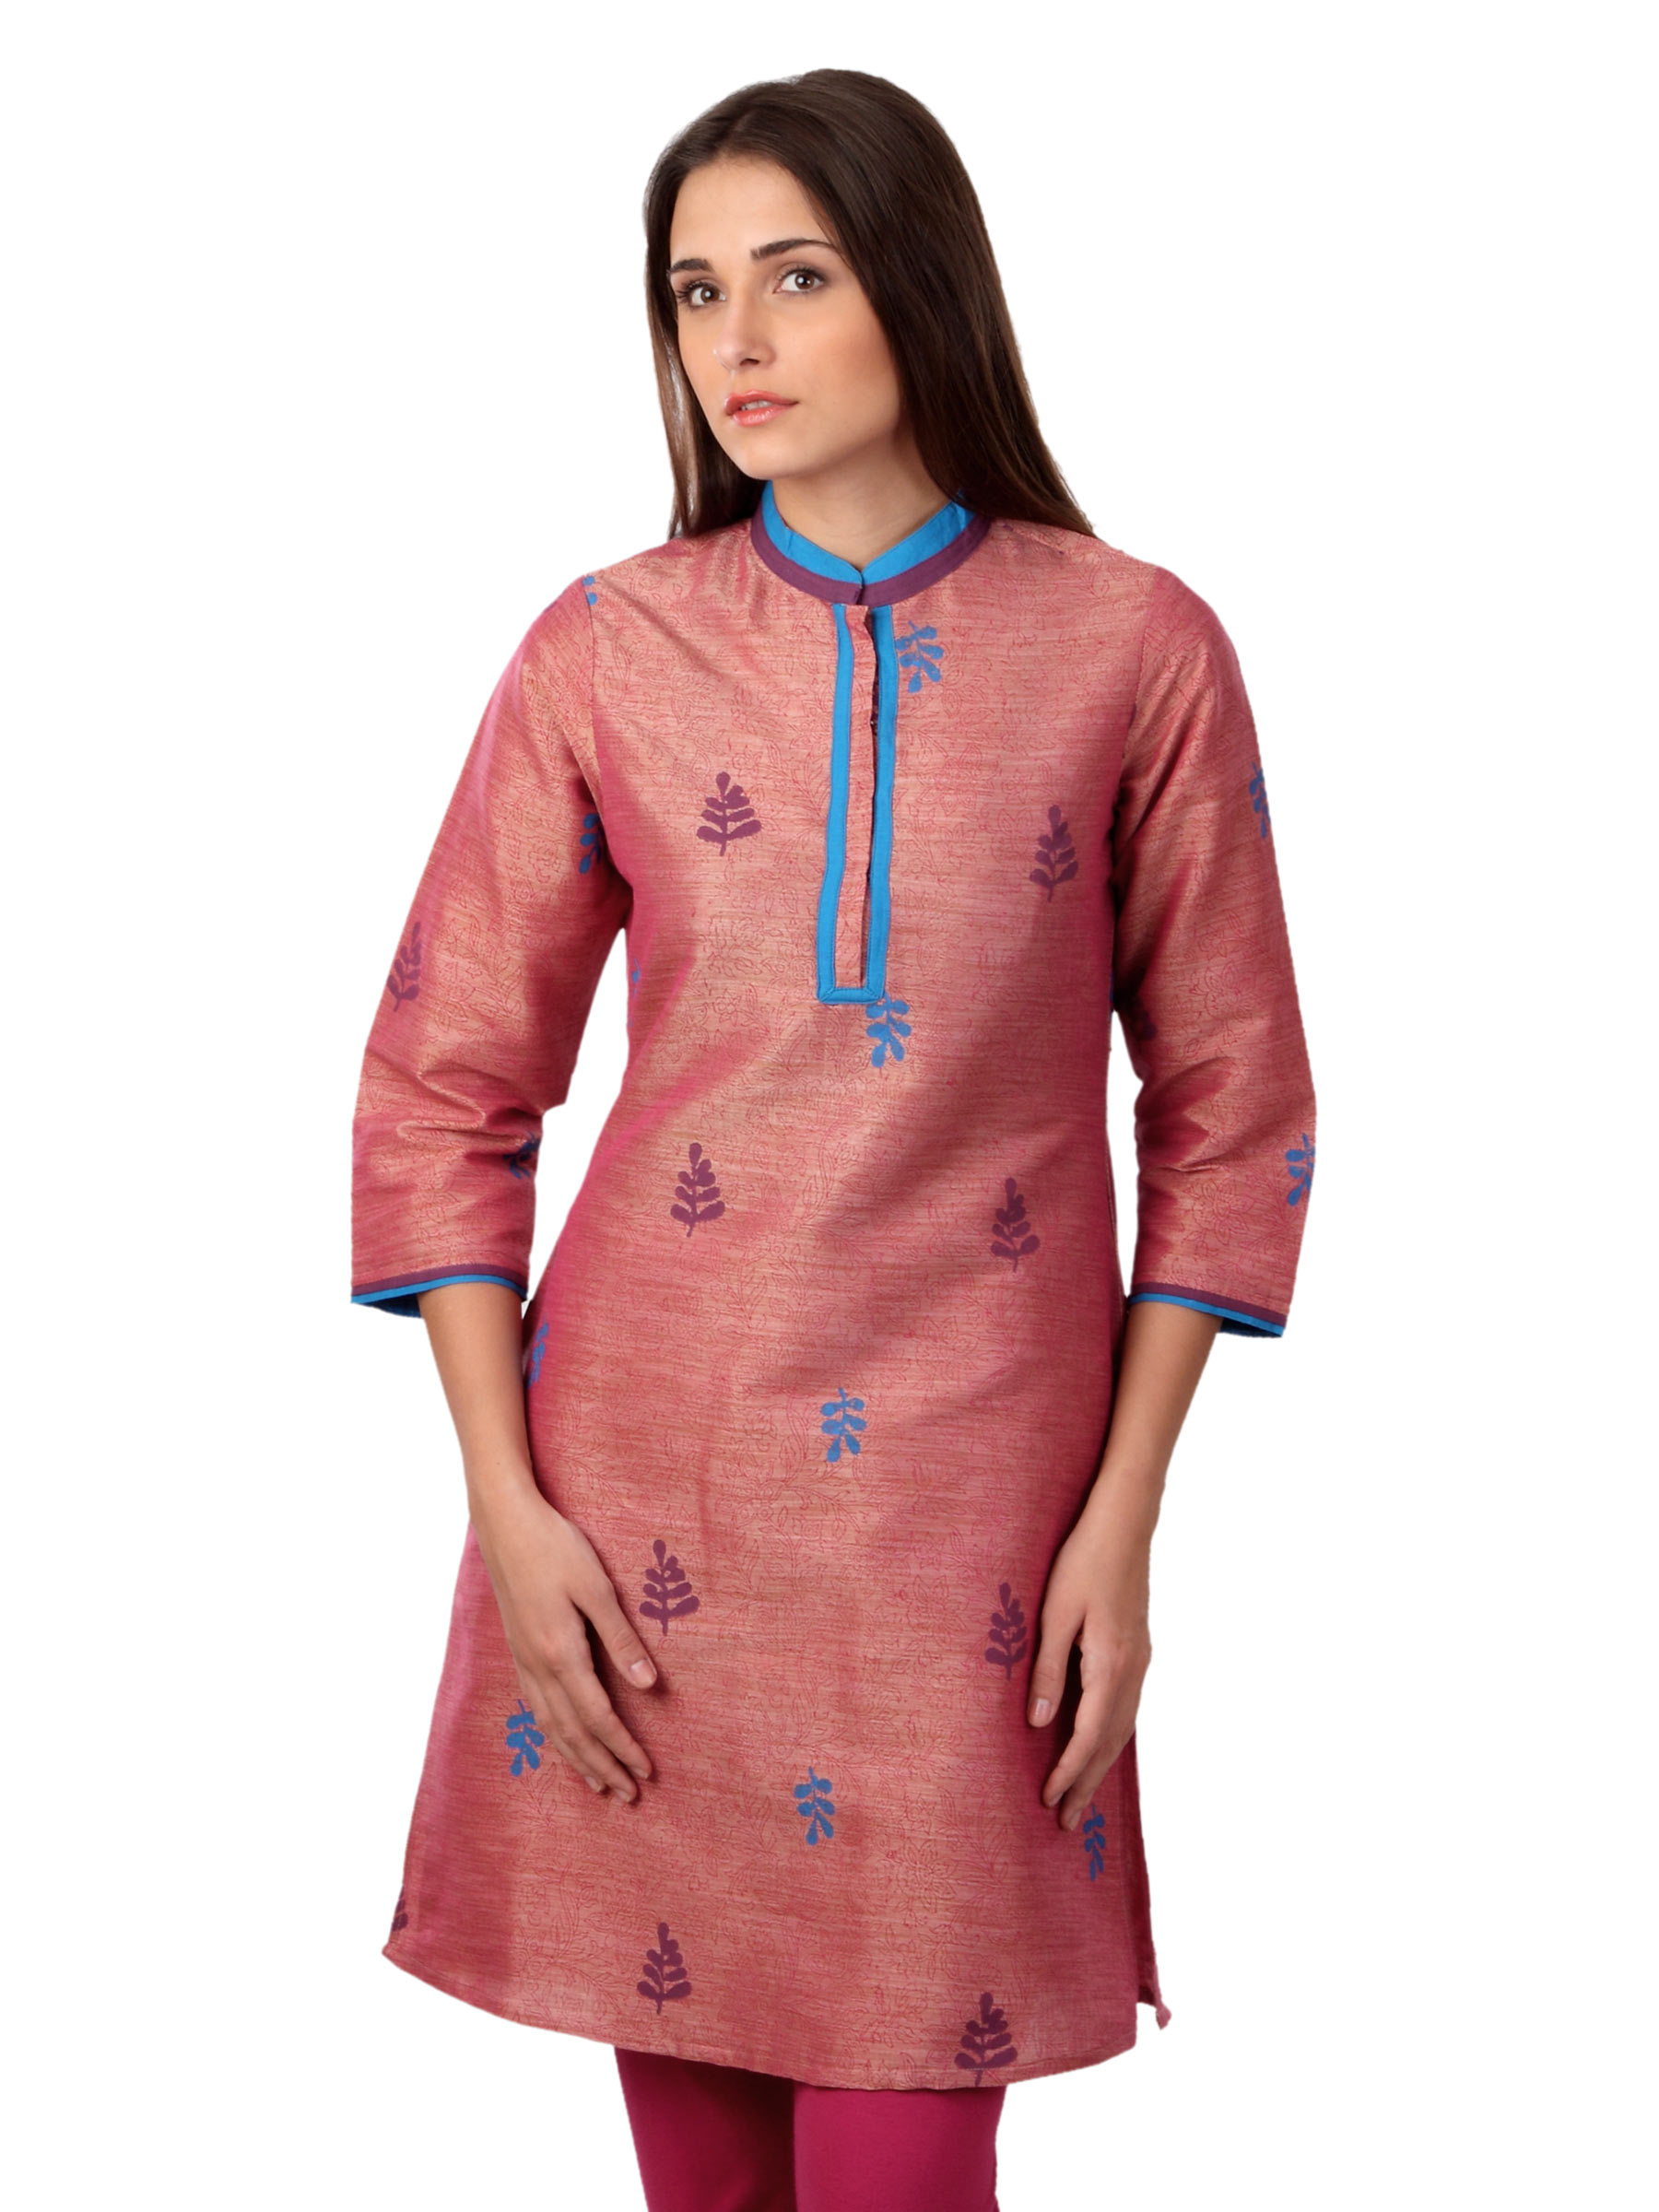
Diva Women Pink Kurta
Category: Apparel / Topwear / Kurtas
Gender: Women
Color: Pink
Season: Summer 2012
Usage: Ethnic